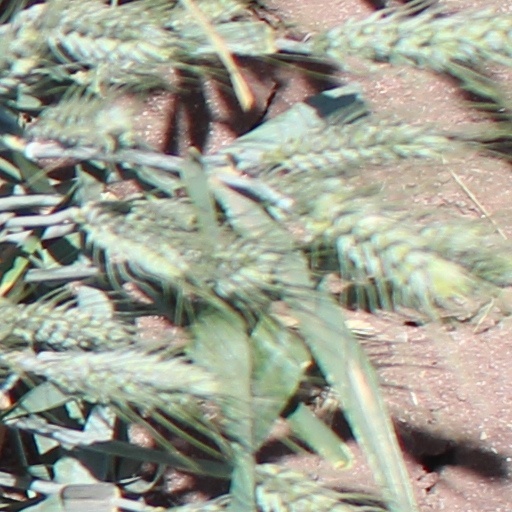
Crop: wheat